Ella Negruzzi

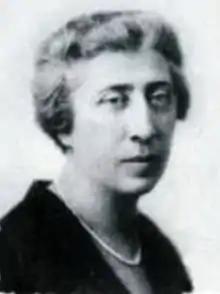

Ella Negruzzi (1876–1948) was a Romanian lawyer and women's rights activist, and the first female lawyer in Romania (1913). She was a co-founder of the women's organization "Association for the Civil and Political Emancipation of Romanian Women" (1917), the "Group of Democratic Lawyers" (1935) and the "Women's Front" (1936).